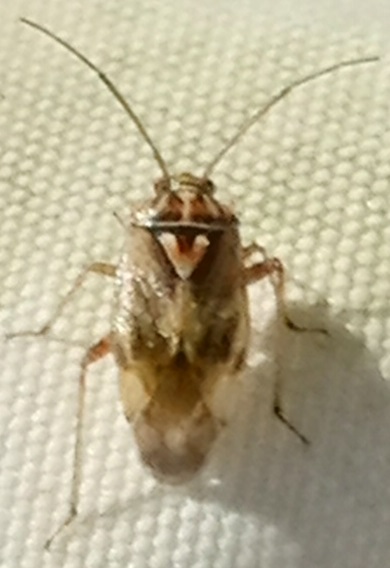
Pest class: lygus_bug